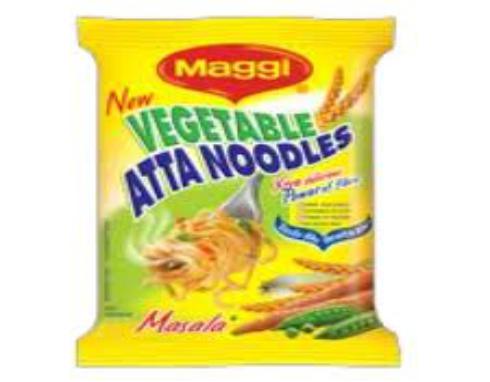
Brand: Maggi Masala noodles
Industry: Food